Joe Buck

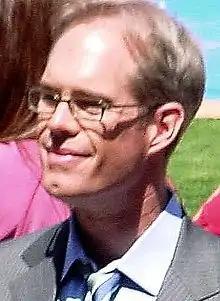
Buck in 2006

Buck is generally regarded as "one of the most heavily criticized" announcers in sports, with various fans complaining that he is biased on his calls towards or against particular teams. Buck attributes this to the fact that most fan bases, especially Major League Baseball fans, are used to hearing local announcers and not those working national broadcasts: "Fans are used to hearing their hometown guys. When you come at it objectively, people aren't used to it."